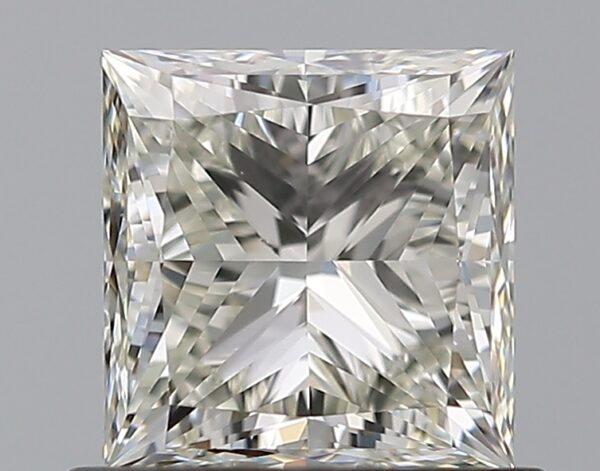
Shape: princess
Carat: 0.91
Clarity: VS1
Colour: J
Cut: EX
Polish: EX
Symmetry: EX
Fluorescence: N
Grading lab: GIA
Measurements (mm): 5.18 x 5.05 x 3.73